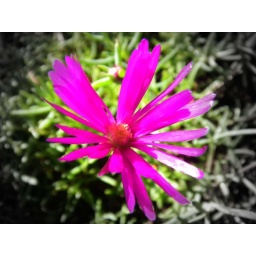
flower in both black and white and in color